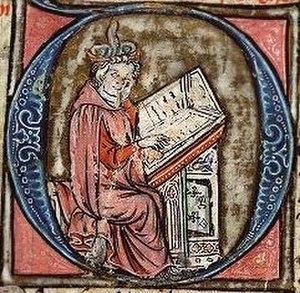
Jacques van Maerlant, en néerlandais Jacob van Maerlant, est un écrivain flamand d'expression moyen-néerlandaise, considéré comme l'un des pères de la littérature néerlandaise. Il est l'un des auteurs néerlandais les plus prolifiques - 230 000 vers - du Moyen Âge, dont les principales œuvres sont des adaptations du français et du latin.
Sous le terme de littérature néerlandaise, on inclut l’ensemble des œuvres littéraire écrites en langue néerlandaise venant des Pays-Bas ainsi que de la Belgique, du Suriname, des Antilles néerlandaises, de même que des pays où le néerlandais est ou a été parlé comme l’Afrique du Sud, la Flandre française et l’Indonésie.
La littérature moyen-néerlandaise est l'ensemble de ce qui est décrit comme œuvre littéraire en moyen néerlandais, ancêtre du néerlandais moderne, écrit et parlé aux anciens Pays-Bas, une région historique qui comprend les royaumes des Pays-Bas et de Belgique actuels, ainsi qu’une large partie du nord de la France, et correspondant plus ou moins à la région Nord-Pas-de-Calais.